Fernando Nieve

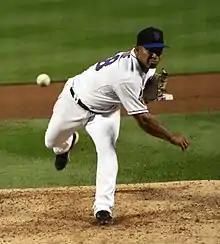
Nieve while with the New York Mets

Fernando Alexis Nieve ["knee-EH-veh"] (born July 15, 1982) is a Venezuelan former right-handed professional baseball pitcher. He played in Major League Baseball (MLB) for the Houston Astros and New York Mets and in Korea Baseball Organization (KBO) for the Doosan Bears.